Particle statistics

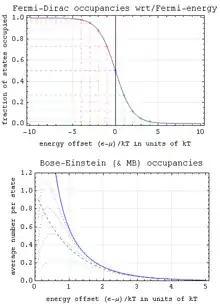
Quantum occupancy nomograms.

The fundamental feature of quantum mechanics that distinguishes it from classical mechanics is that particles of a particular type are indistinguishable from one another. This means that in an ensemble of similar particles, interchanging any two particles does not lead to a new configuration of the system. In the language of quantum mechanics this means that the wave function of the system is invariant up to a phase with respect to the interchange of the constituent particles. In the case of a system consisting of particles of different kinds (for example, electrons and protons), the wave function of the system is invariant up to a phase separately for both assemblies of particles.